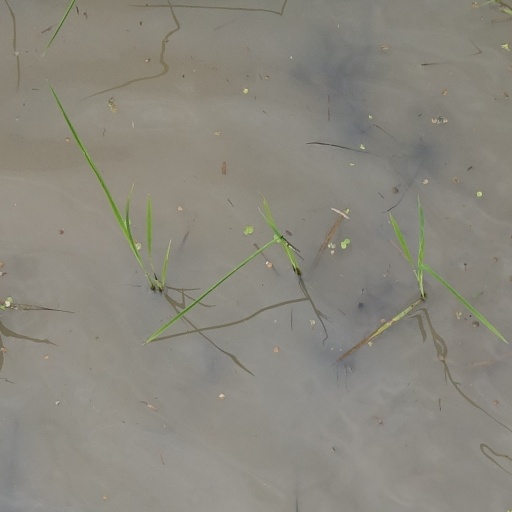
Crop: rice